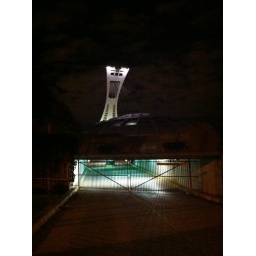
the crazy looking building that (seemingly needlessly) dangles the roof over the olympic center in Montreal